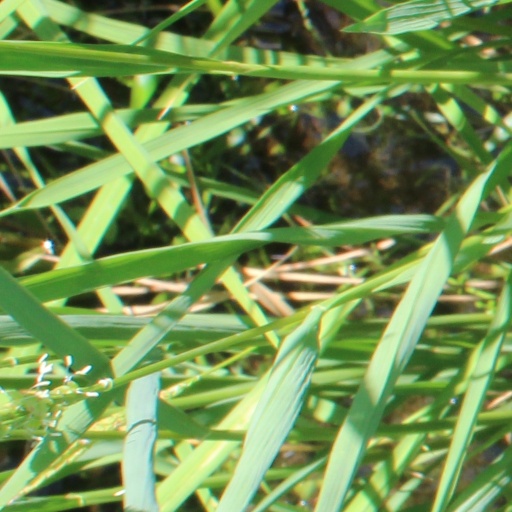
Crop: rice